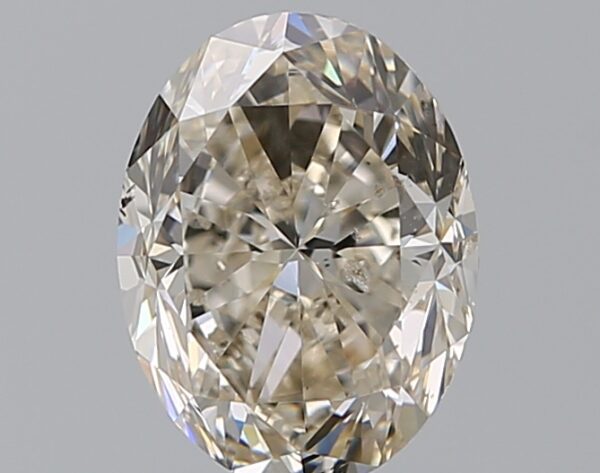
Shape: oval
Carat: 1.7
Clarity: SI2
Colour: L
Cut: GD
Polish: EX
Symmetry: EX
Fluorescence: M
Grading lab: GIA
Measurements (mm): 8.46 x 6.41 x 4.44